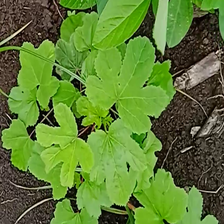
Weed species: Little_Mallow(Malva parviflora)